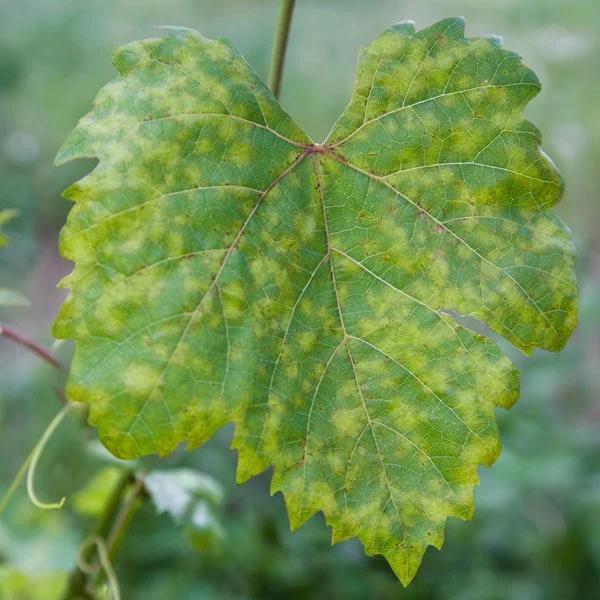
Plant: Zucchini
Disease: zucchini downy mildew